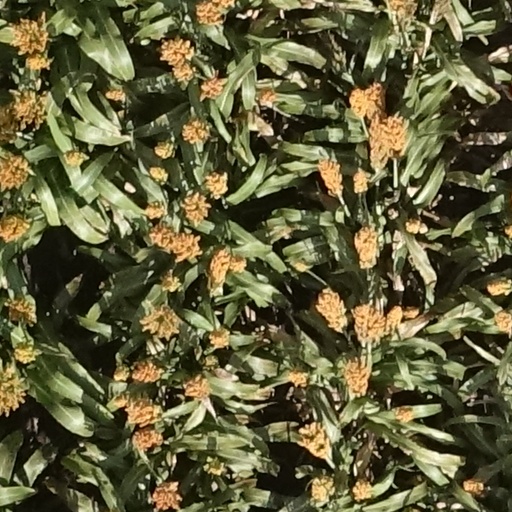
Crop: sorghum